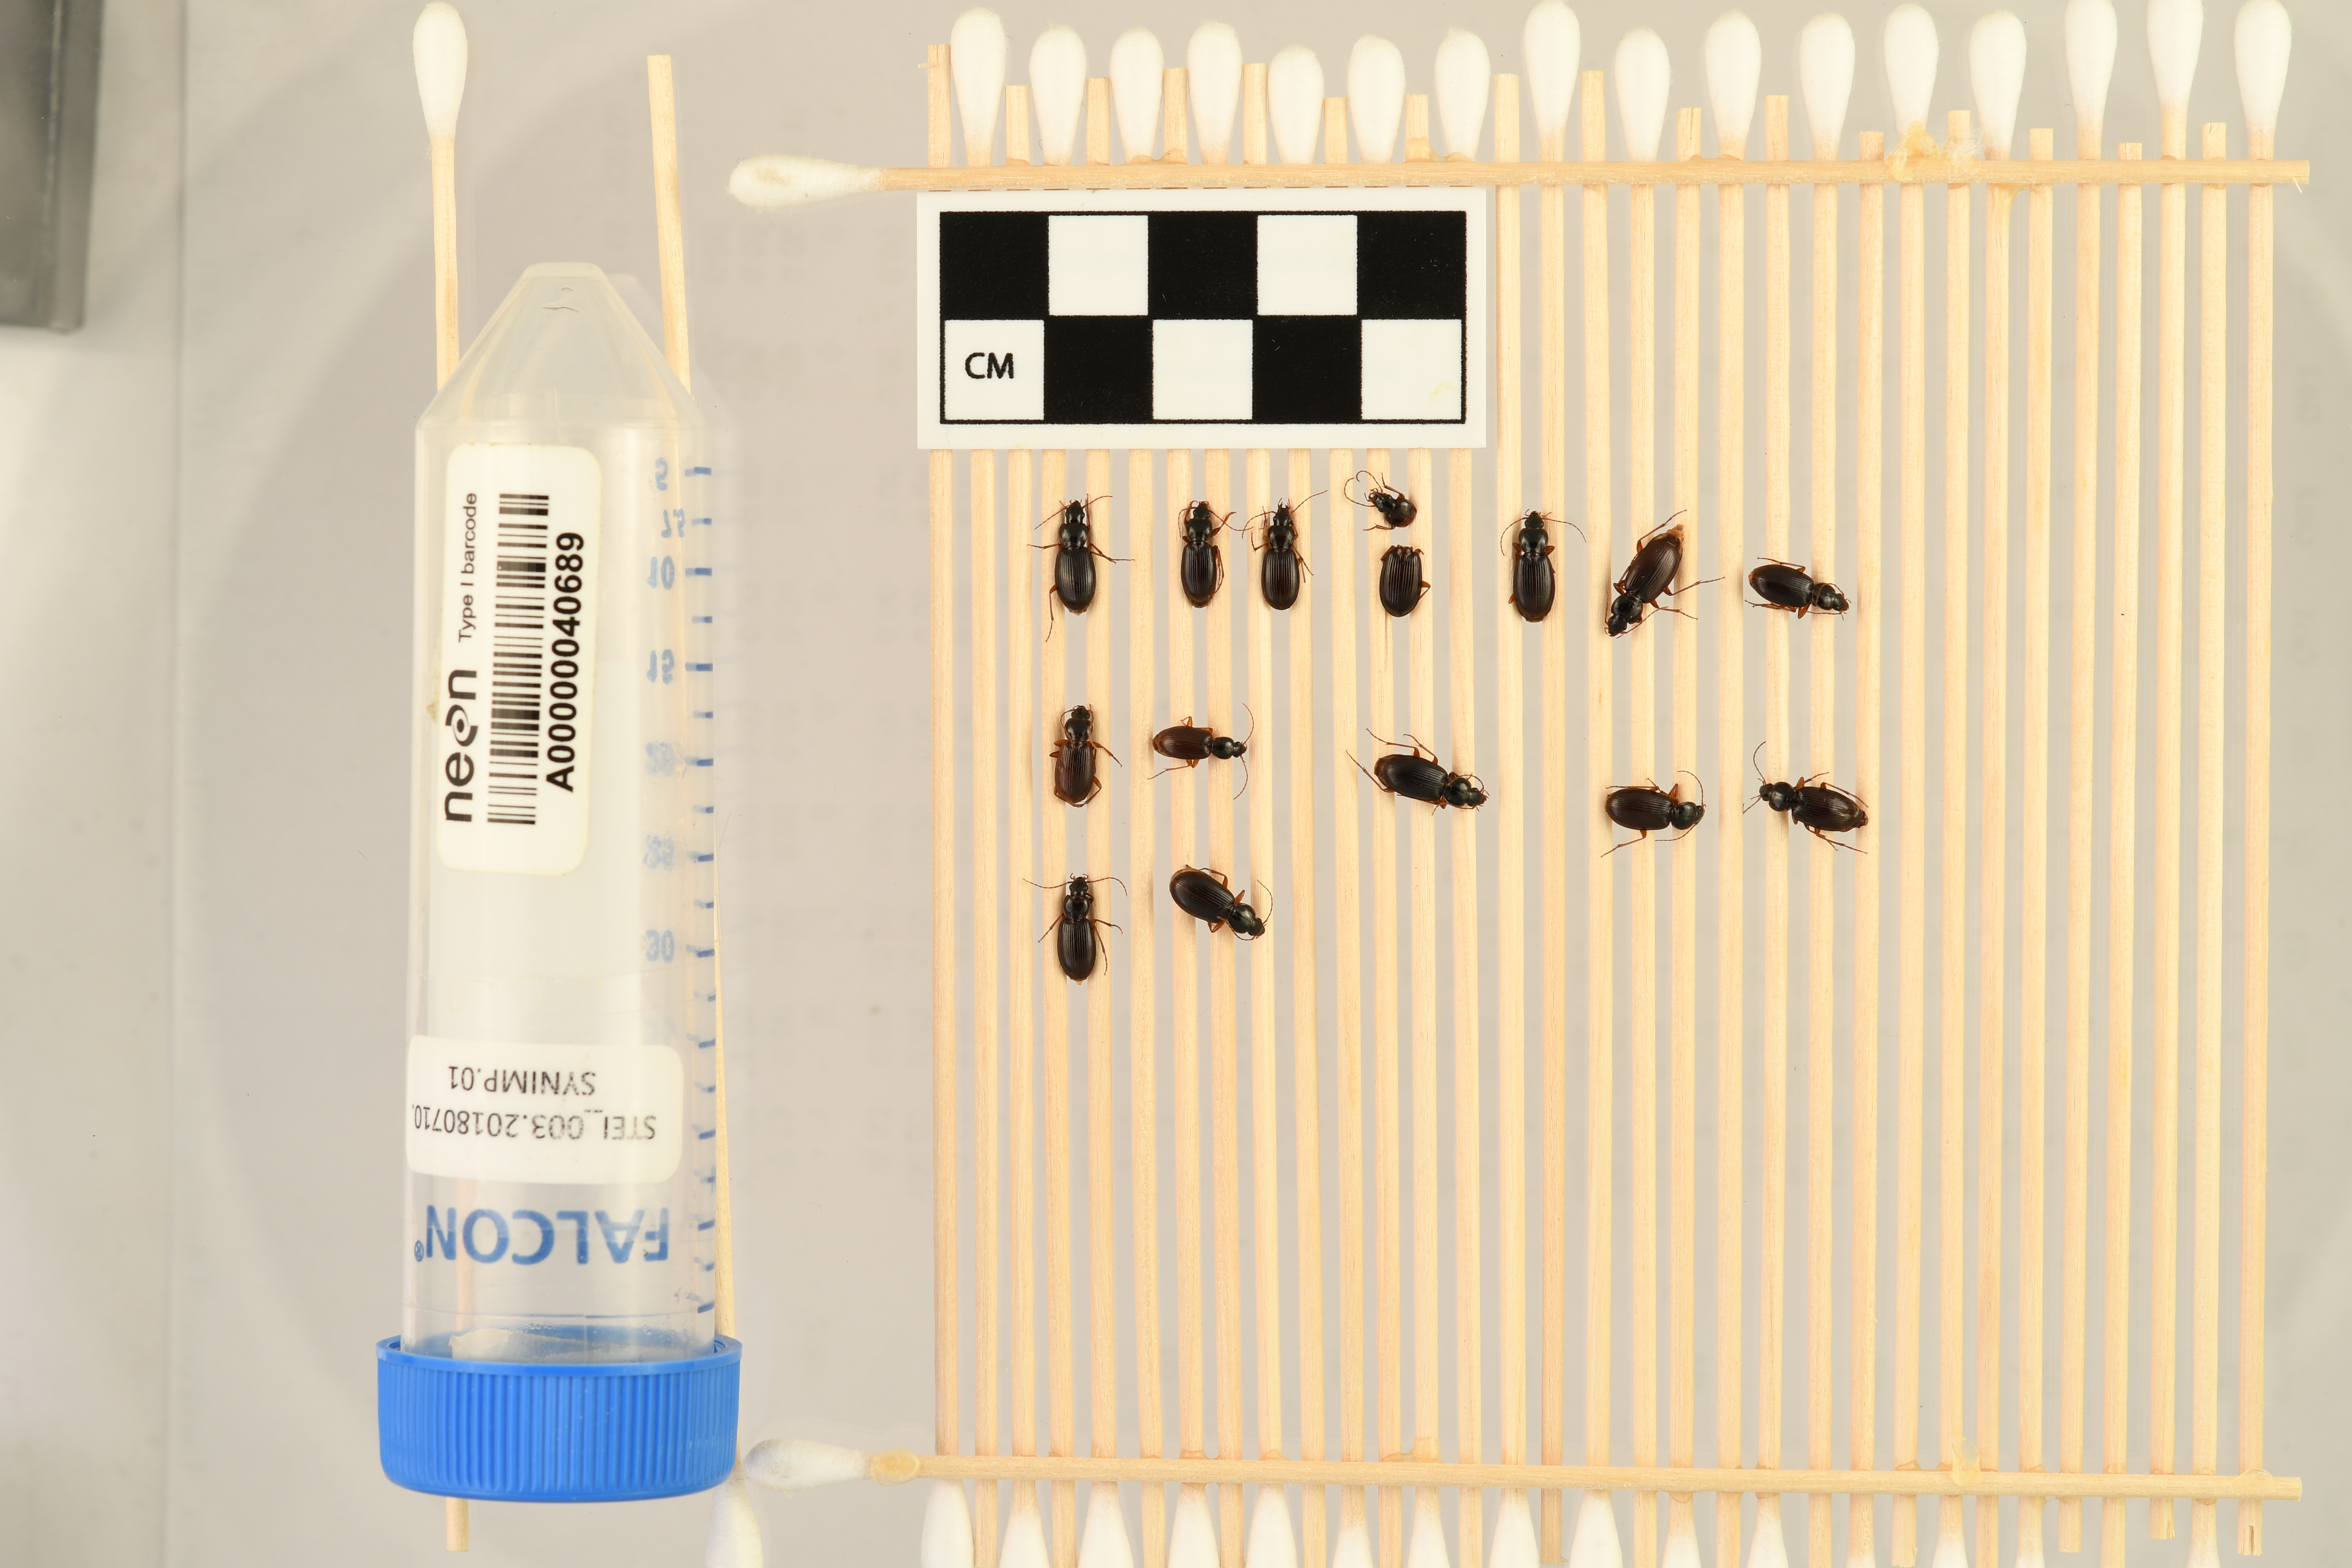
Synuchus impunctatus — Steigerwaldt-Chequamegon NEON, plot STEI_003. Beetle 1, ElytraLength: 0.6189 cm (lying flat: Yes)

Synuchus impunctatus — Steigerwaldt-Chequamegon NEON, plot STEI_003. Beetle 1, ElytraWidth: 0.3603 cm (lying flat: Yes)

Synuchus impunctatus — Steigerwaldt-Chequamegon NEON, plot STEI_003. Beetle 2, ElytraLength: 0.5847 cm (lying flat: Yes)

Synuchus impunctatus — Steigerwaldt-Chequamegon NEON, plot STEI_003. Beetle 2, ElytraWidth: 0.3146 cm (lying flat: Yes)

Synuchus impunctatus — Steigerwaldt-Chequamegon NEON, plot STEI_003. Beetle 3, ElytraLength: 0.6067 cm (lying flat: Yes)

Synuchus impunctatus — Steigerwaldt-Chequamegon NEON, plot STEI_003. Beetle 3, ElytraWidth: 0.3146 cm (lying flat: Yes)

Synuchus impunctatus — Steigerwaldt-Chequamegon NEON, plot STEI_003. Beetle 4, ElytraLength: 0.6341 cm (lying flat: Yes)

Synuchus impunctatus — Steigerwaldt-Chequamegon NEON, plot STEI_003. Beetle 4, ElytraWidth: 0.3623 cm (lying flat: Yes)

Synuchus impunctatus — Steigerwaldt-Chequamegon NEON, plot STEI_003. Beetle 5, ElytraLength: 0.6292 cm (lying flat: Yes)

Synuchus impunctatus — Steigerwaldt-Chequamegon NEON, plot STEI_003. Beetle 5, ElytraWidth: 0.3597 cm (lying flat: Yes)

Synuchus impunctatus — Steigerwaldt-Chequamegon NEON, plot STEI_003. Beetle 6, ElytraLength: 0.6048 cm (lying flat: Yes)

Synuchus impunctatus — Steigerwaldt-Chequamegon NEON, plot STEI_003. Beetle 6, ElytraWidth: 0.3802 cm (lying flat: Yes)

Synuchus impunctatus — Steigerwaldt-Chequamegon NEON, plot STEI_003. Beetle 7, ElytraLength: 0.5973 cm (lying flat: Yes)

Synuchus impunctatus — Steigerwaldt-Chequamegon NEON, plot STEI_003. Beetle 7, ElytraWidth: 0.3243 cm (lying flat: Yes)

Synuchus impunctatus — Steigerwaldt-Chequamegon NEON, plot STEI_003. Beetle 8, ElytraLength: 0.574 cm (lying flat: Yes)

Synuchus impunctatus — Steigerwaldt-Chequamegon NEON, plot STEI_003. Beetle 8, ElytraWidth: 0.326 cm (lying flat: Yes)

Synuchus impunctatus — Steigerwaldt-Chequamegon NEON, plot STEI_003. Beetle 9, ElytraLength: 0.4964 cm (lying flat: Yes)

Synuchus impunctatus — Steigerwaldt-Chequamegon NEON, plot STEI_003. Beetle 9, ElytraWidth: 0.2818 cm (lying flat: Yes)

Synuchus impunctatus — Steigerwaldt-Chequamegon NEON, plot STEI_003. Beetle 10, ElytraLength: 0.626 cm (lying flat: Yes)

Synuchus impunctatus — Steigerwaldt-Chequamegon NEON, plot STEI_003. Beetle 10, ElytraWidth: 0.3447 cm (lying flat: Yes)

Synuchus impunctatus — Steigerwaldt-Chequamegon NEON, plot STEI_003. Beetle 11, ElytraLength: 0.6502 cm (lying flat: Yes)

Synuchus impunctatus — Steigerwaldt-Chequamegon NEON, plot STEI_003. Beetle 11, ElytraWidth: 0.3438 cm (lying flat: Yes)

Synuchus impunctatus — Steigerwaldt-Chequamegon NEON, plot STEI_003. Beetle 12, ElytraLength: 0.6081 cm (lying flat: Yes)

Synuchus impunctatus — Steigerwaldt-Chequamegon NEON, plot STEI_003. Beetle 12, ElytraWidth: 0.3341 cm (lying flat: Yes)

Synuchus impunctatus — Steigerwaldt-Chequamegon NEON, plot STEI_003. Beetle 13, ElytraLength: 0.5956 cm (lying flat: Yes)

Synuchus impunctatus — Steigerwaldt-Chequamegon NEON, plot STEI_003. Beetle 13, ElytraWidth: 0.3371 cm (lying flat: Yes)

Synuchus impunctatus — Steigerwaldt-Chequamegon NEON, plot STEI_003. Beetle 14, ElytraLength: 0.6244 cm (lying flat: Yes)

Synuchus impunctatus — Steigerwaldt-Chequamegon NEON, plot STEI_003. Beetle 14, ElytraWidth: 0.3585 cm (lying flat: Yes)